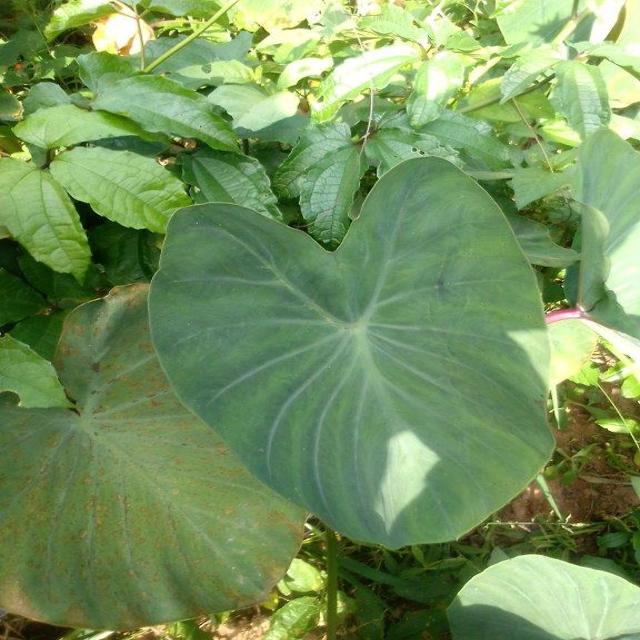
Label: Healthy